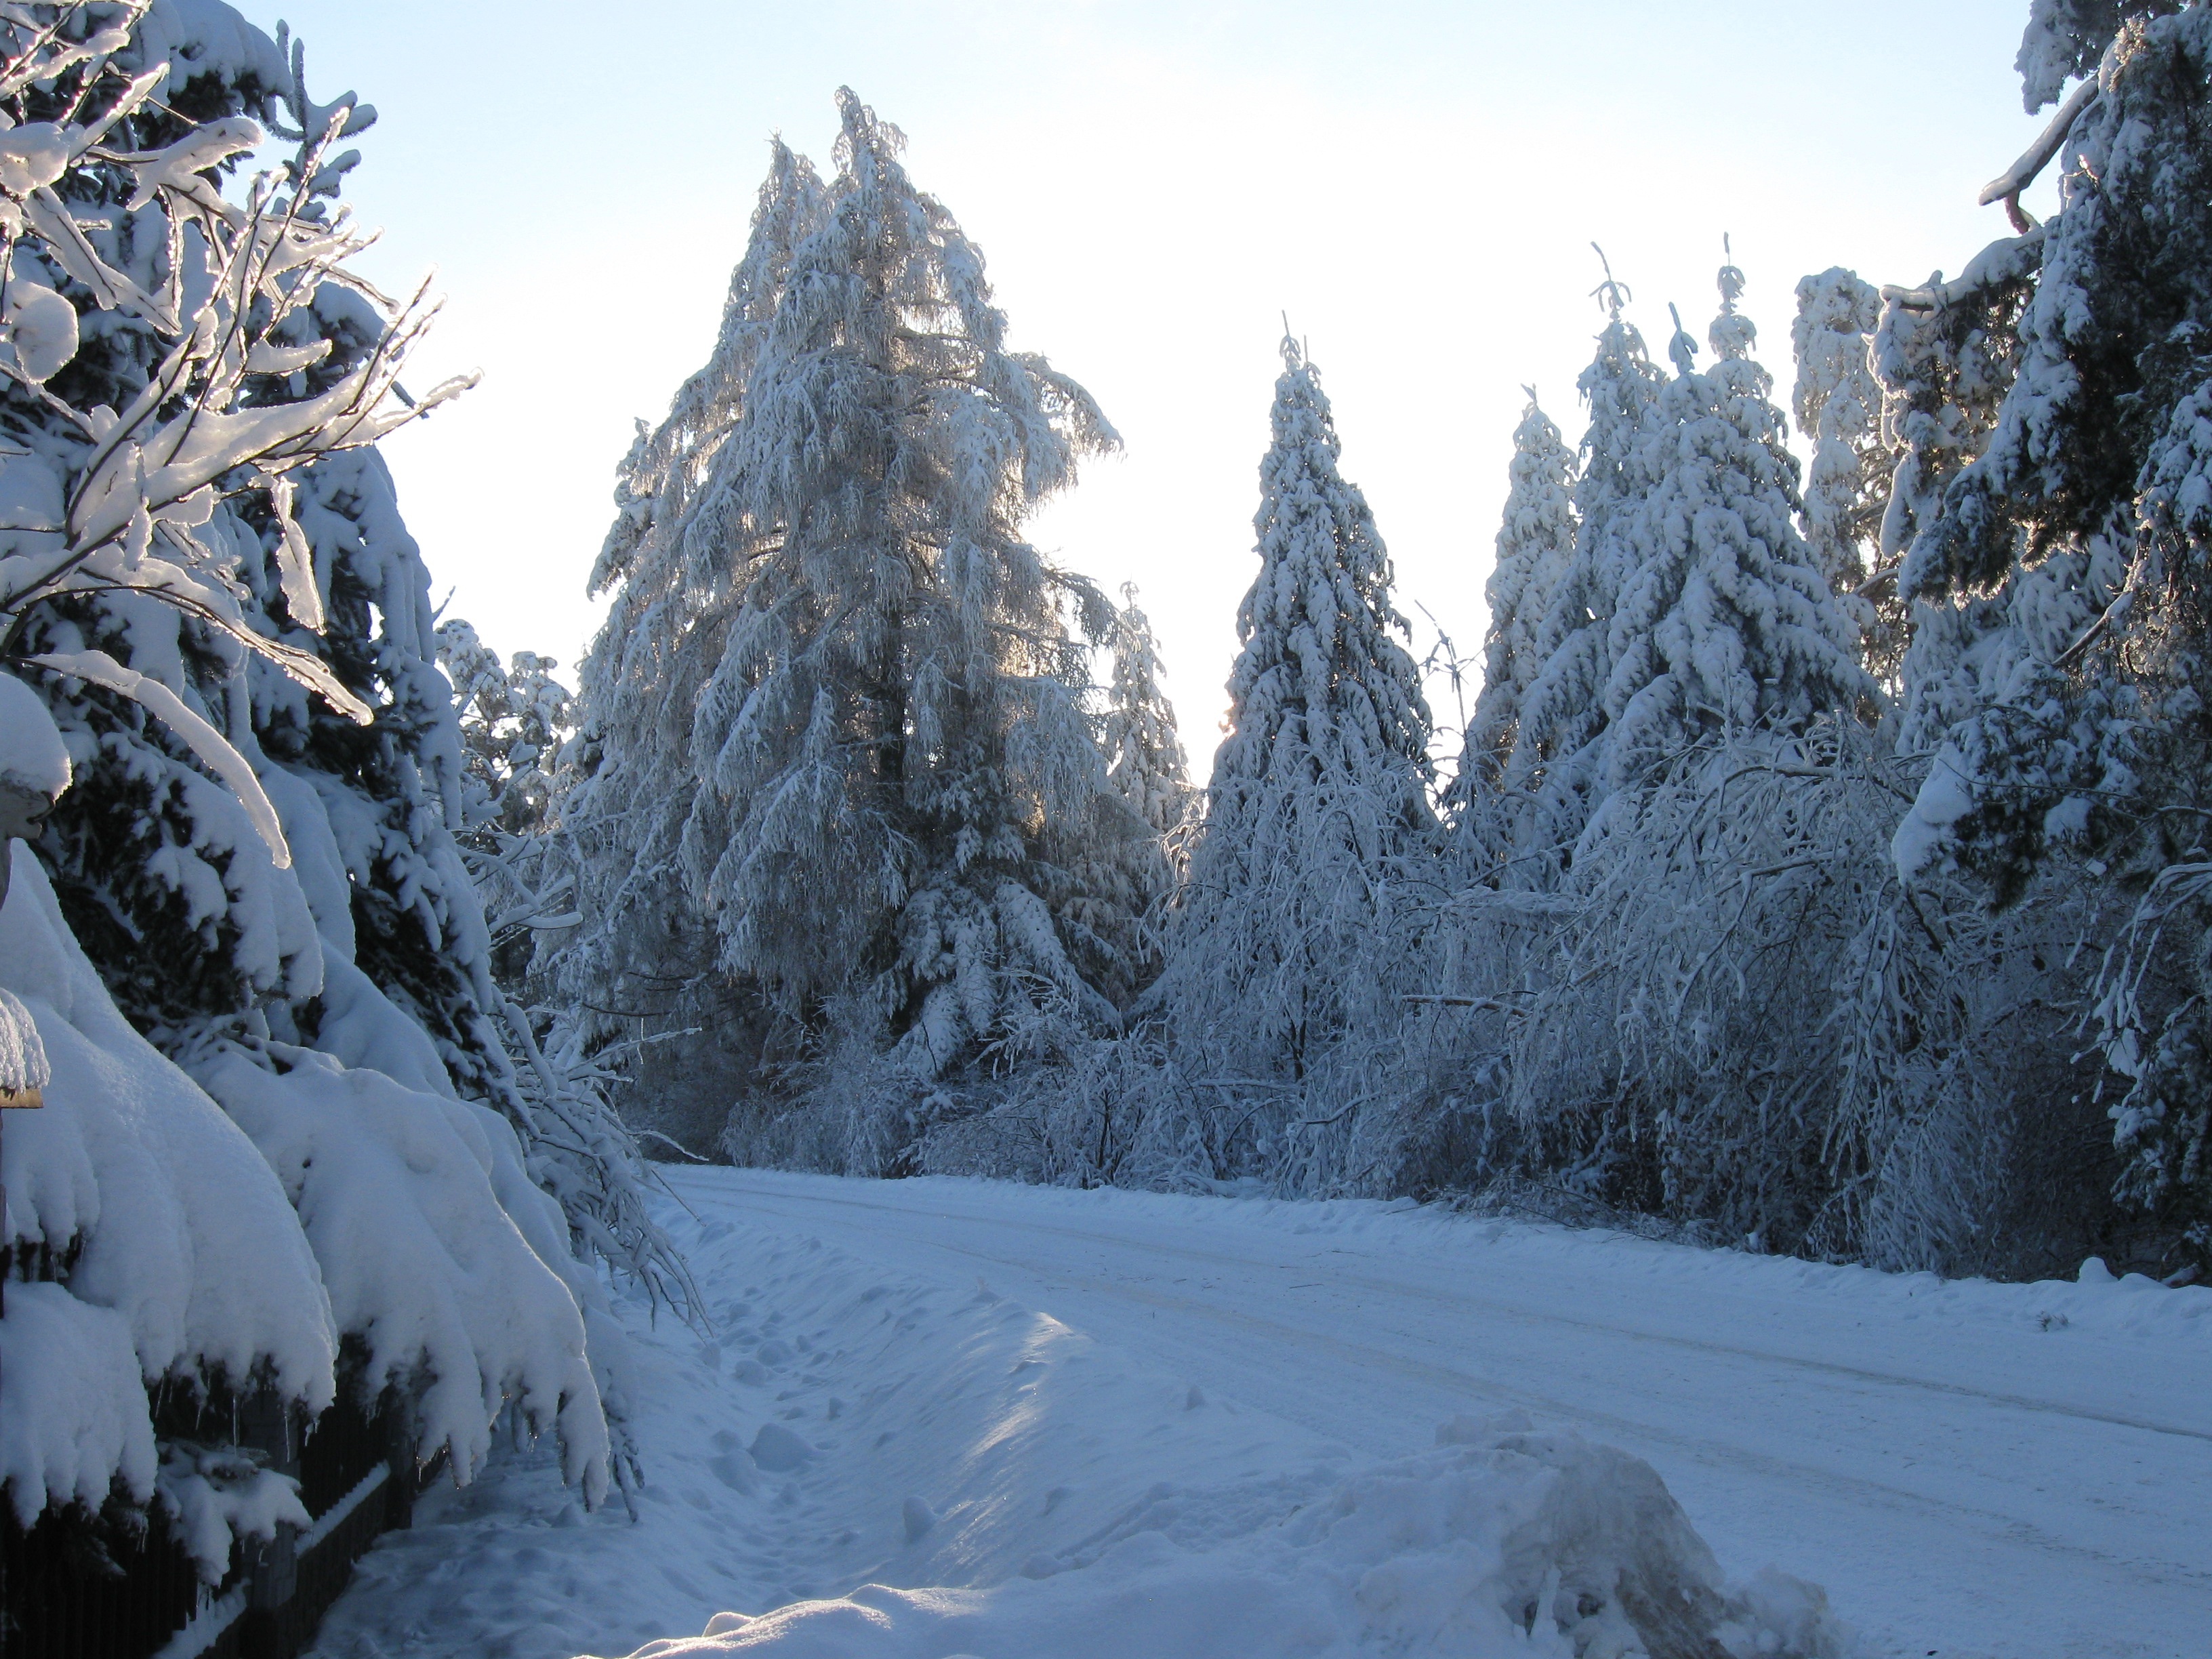
tree, forest, wilderness, mountain, snow, winter, mountain range, weather, fir, season, ridge, summit, spruce, alps, footwear, way, piste, mountainous landforms, geological phenomenon